History of the Serbian River Flotilla

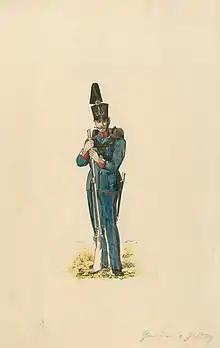

The early Serbian šajkaš fleet achieved its most notable success on 14 July 1456 when an entire Turkish fleet of 200 ships was destroyed under the walls of Belgrade. At the Battle of Petrovaradin in 1526, Serbian šajkaši commanded by Serbian despot Pavle Bakić, successfully defeated another Ottoman flotilla in the service of Ferdinand I Archduke of Austria and King of Hungary and Croatia.